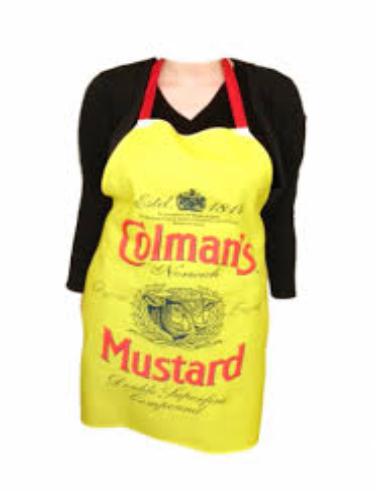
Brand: Colman's
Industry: Food